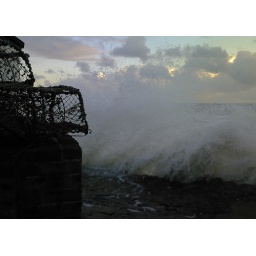
Waves crashing into the sea wall beside a house on a side lane just off John Street.